Swanton (town), Vermont

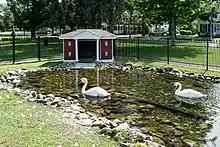
A new pair of Royal Swans took up residence in Swanton's Village Green Park in 2017.

In 1961, Queen Elizabeth II gifted a pair of her Royal Swans to the Town of Swanton at their annual Summer Festival. Swanton Chamber of Commerce members named the swans Sam (for Uncle Sam) and Betty (for Queen Elizabeth). The idea for the swans came from a summer visitor to the area, Harry Gibbons, who worked in public relations for the International Air Transport Authority of Montreal. He presented his idea to the Chamber and a letter of request was sent to Buckingham Palace. The request was granted and the swans were sent from Hickling Broad, Norfolk, England through the Smallburgh Rural District Council which includes the village of Swanton Abbott.